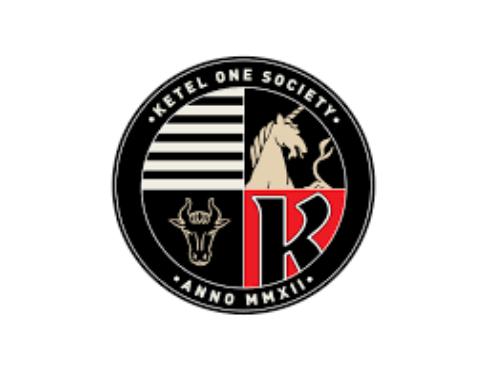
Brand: Ketel One
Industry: Food